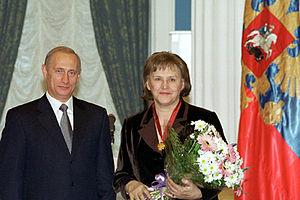
Nonna Viktorovna Mordioukova, née le 25 novembre 1925 à Kostiantynivka en URSS et morte le 6 juillet 2008 à Moscou, est une actrice soviétique puis russe, distinguée artiste du peuple de l'URSS en 1974.